Scientology in the United Kingdom

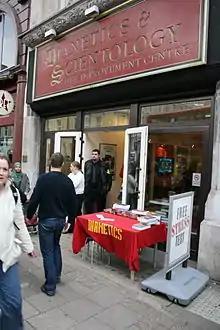
The Church of Scientology branch on London's Tottenham Court Road advertises itself as a "Life Improvement Centre".

The 2011 UK census found that there were 2,418 Scientologists in England and Wales at the time of the survey. For context, this number was roughly half those claiming Zoroastrianism as their religion, and a small fraction of the number of those claiming to be Jedi Knights. The 2021 UK census found there were 1,844 Scientologists in England and Wales, a decline of almost 24% in a decade. Wealden District, in East Sussex, had the most Scientologists, with 402. Wealden District abuts the district with the second-largest population of Scientologists, Mid Sussex in the county of West Sussex, with 368. Mid Sussex hosts the British Scientology Headquarters at Saint Hill Manor, which is in the Mid Sussex town of East Grinstead, in the easternmost part of the district, adjacent to Wealden. These two districts alone account for 42% of all UK Scientologists. The remaining 58% are scattered throughout the country; the next most populous district or borough (Southwark) has only 44 members. Only 5 further boroughs have more than 20: Birmingham (43), Tandridge (26), Bournemouth (25), Newham (22) and Manchester (22). The entire city of London, including all 32 boroughs and the City of London (which has none), has just 258 adherents despite the longstanding presence of a prominent Dianetics centre on Tottenham Court Road.